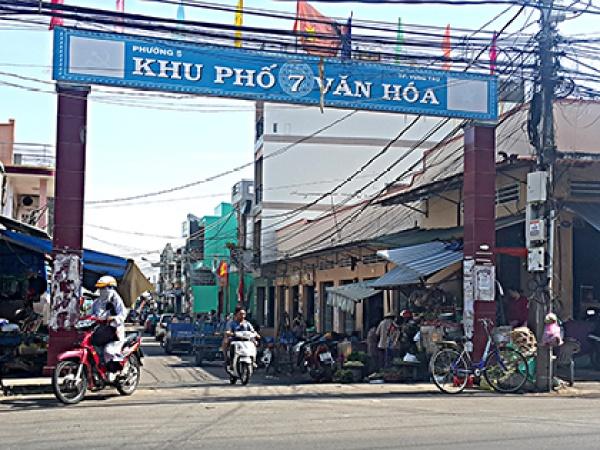
có một vài chiếc xe máy đang đi ra khỏi cổng khu phố